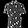
Label: Shirt